Darío de Regoyos

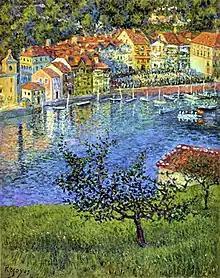
An En plein air work by Darío de Regoyos.

Between 1881 and 1893, he travelled between Belgium, the Netherlands, and Spain. In 1882, he travelled to Morocco and Spain with Théo van Rysselberghe and Frantz Charlet. In the 1880s, he made several trips to Paris, accompanied by his friend, painter Adolfo Guiard. During these experiences he gained a significant influence from Impressionist and Neo-Impressionist painters. He encouraged exhibitions, concerts and other cultural activities in order to develop modern art in Belgium. As such, he was a member of the art group "L'Essor" and a founding member of "Les XX" with the Belgian avant-garde scene. He mixed with painters such as Théo van Rysselberghe and Frantz Charlet, Pissarro, Seurat, and Signac. Regarding his 1912 oil on canvas, "Le Poulailler" ("The Henhouse"), José Ortega y Gasset said that Regoyos "seemed to kneel to paint a cabbage". He also painted several smoking locomotive paintings. In 1883, he accompanied several painters on a tour of Spain, settling in the country the following year. He married in Spain in 1895, but continued to make multiple trips out of the country.